Carlton Massey

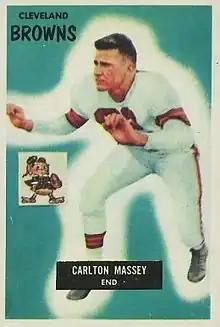
Massey on a 1955 Bowman football card

Carlton Massey (January 17, 1930 – May 22, 1989) was an American professional football player who was a defensive lineman in the National Football League (NFL) for the Cleveland Browns (1954–1956) and Green Bay Packers (1957–1958). He attended Southwestern University and the University of Texas.